History of Australian rules football

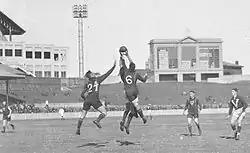
Players contest a mark at the 1933 Australian Football Carnival at the Sydney Cricket Ground. The teams are Victoria and Tasmania. (Photographer: Sam Hood.)

For most of the 20th century, the absence of a national club competition – and the inability of players to compete internationally – meant that matches between state representative teams were regarded with great importance. The first intercolonial match was first played in 1879 between Victoria and South Australia. VFL clubs increasingly recruited the best players in other states, one of the reasons Victoria dominated these games. However, State of Origin rules were introduced in 1977, and in the first such game, at Subiaco Oval in Perth, Western Australia defeated Victoria, 23.13 (151) to 8.9 (57), a huge reversal of the results in most previous games. Western Australia and South Australia began to win a lot more of their games against Victoria. However, during the 1990s, following the emergence of the Australian Football League and the game becoming full professional State of Origin games declined in importance especially after an increasing number of withdrawals who were under increasing pressure from clubs concerned by the risk of injuries. Australian football State of Origin matches ceased in 1999. The second-tier state and territorial leagues still contest interstate matches.